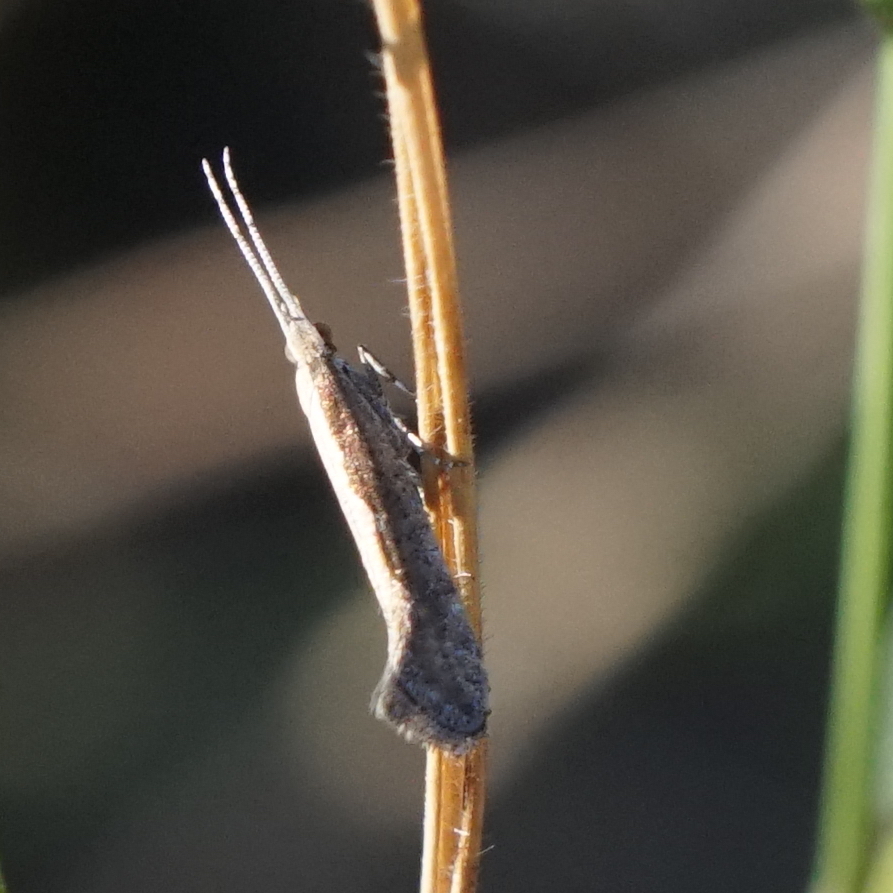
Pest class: diamondback_moth